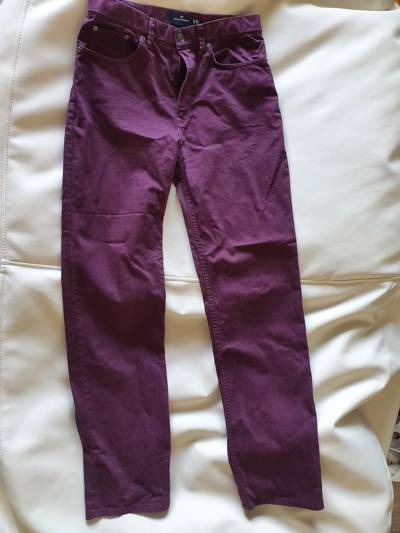
Waste category: clothes